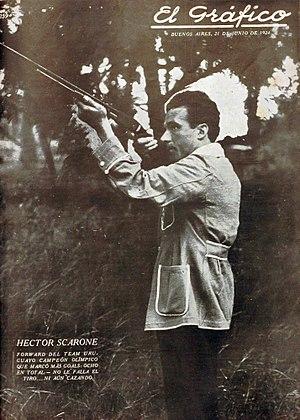
Héctor Pedro Scarone est un joueur de football uruguayen, né le 26 novembre 1898 à Montevideo et mort le 4 avril 1967. Il fit partie des vainqueurs de la première Coupe du Monde organisée en 1930 par son pays.